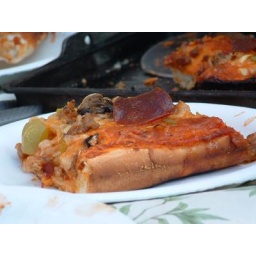
home-made pizza we made in our pizza oven in the backyard